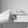
ASL letter: H